Dance in China

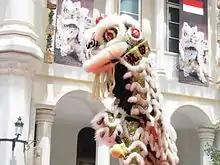
A lion dance

In some of the earliest dances recorded in China, dancers may have dressed as animal and mythical beasts, and during the Han dynasty, some forms of the dragon dance were mentioned. The dragon dances of the Han dynasty, however, do not resemble the modern form of the dance. Dragon dances mentioned include a dance performed during a ritual to appeal for rain at a time of drought as the Chinese dragon was associated with rain, acts in the "baixi" variety shows where performers dressed up as a green dragon playing a flute, and acts where fish turned into a dragon. Modern dragon dance uses a light-weight structure manipulated by a dozen or so men using poles at regular intervals along the length of the dragon, and some forms of the dragon can be very long and involve hundreds of performers. There are more than 700 different dragon dances in China.